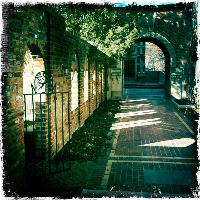
Weather: sun or clear